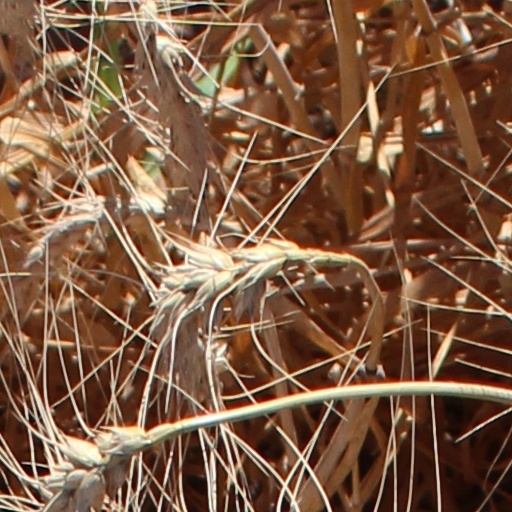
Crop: wheat